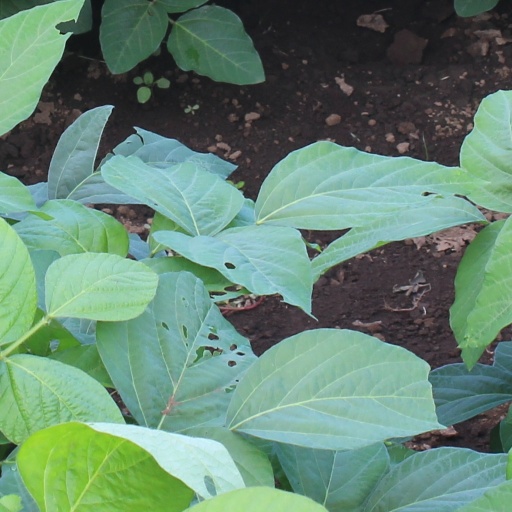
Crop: soybean